Japanese tanks of World War II

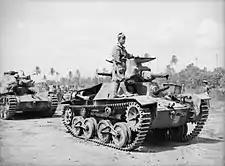
Type 95 Ha-Go in New Britain, following surrender in 1945

The Type 95 Ha-Go was a replacement for the Type 89 medium tank, which was considered too slow for mechanized warfare. The prototypes were built by Mitsubishi and production was started in 1936, with 2,300 completed by the end of the war. It was armed with a 37 mm main gun and two 7.7 mm (0.303 inch) machine guns, one in the rear section of the turret and the other hull-mounted. The Type 95 weighed 7.4 tons and had three crewmen.